Project Gaia

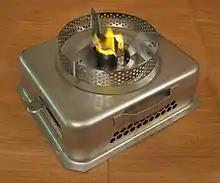
The CleanCook one-burner stove. The canister is the same as the two-burner stove, holding 1.2 liters and cooking for 4.5 hours—enough for one day of cooking for a typical family.

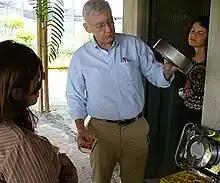
At the Dom Orione pilot study in rural Brazil, Harry Stokes of the Stokes Consulting Group demonstrates the CleanCook's spill-proof canister to Sanyogita Seksaria of the Shell Foundation as Regina Couto, Director of Projeto Gaia Brasil, looks on.

Project Gaia's team currently works with the alcohol-based Clean Cook stove, a stable, stainless steel, one or two-burner stove adapted from the Origo stove invented by Bengt Ebbeson in 1979 and manufactured by Swedish company Domestic AB, the leading manufacturer of alcohol stoves and appliances worldwide. The Origo stove, recognized as the best alcohol stove available, is popular in the leisure markets in the U.S. and Europe, commonly for boating and camping use. The stove's working life is to projected to be 5–10 years for daily use. Project Gaia works to adapt the stove to local cooking needs and habits. Some of the adaptations made to the Clean Cook include the slight raising and redesign of the pot-stand to allow for larger pots and for more oxygen to reach the flame, and the addition of handles to make transport and refill of the stove easier.